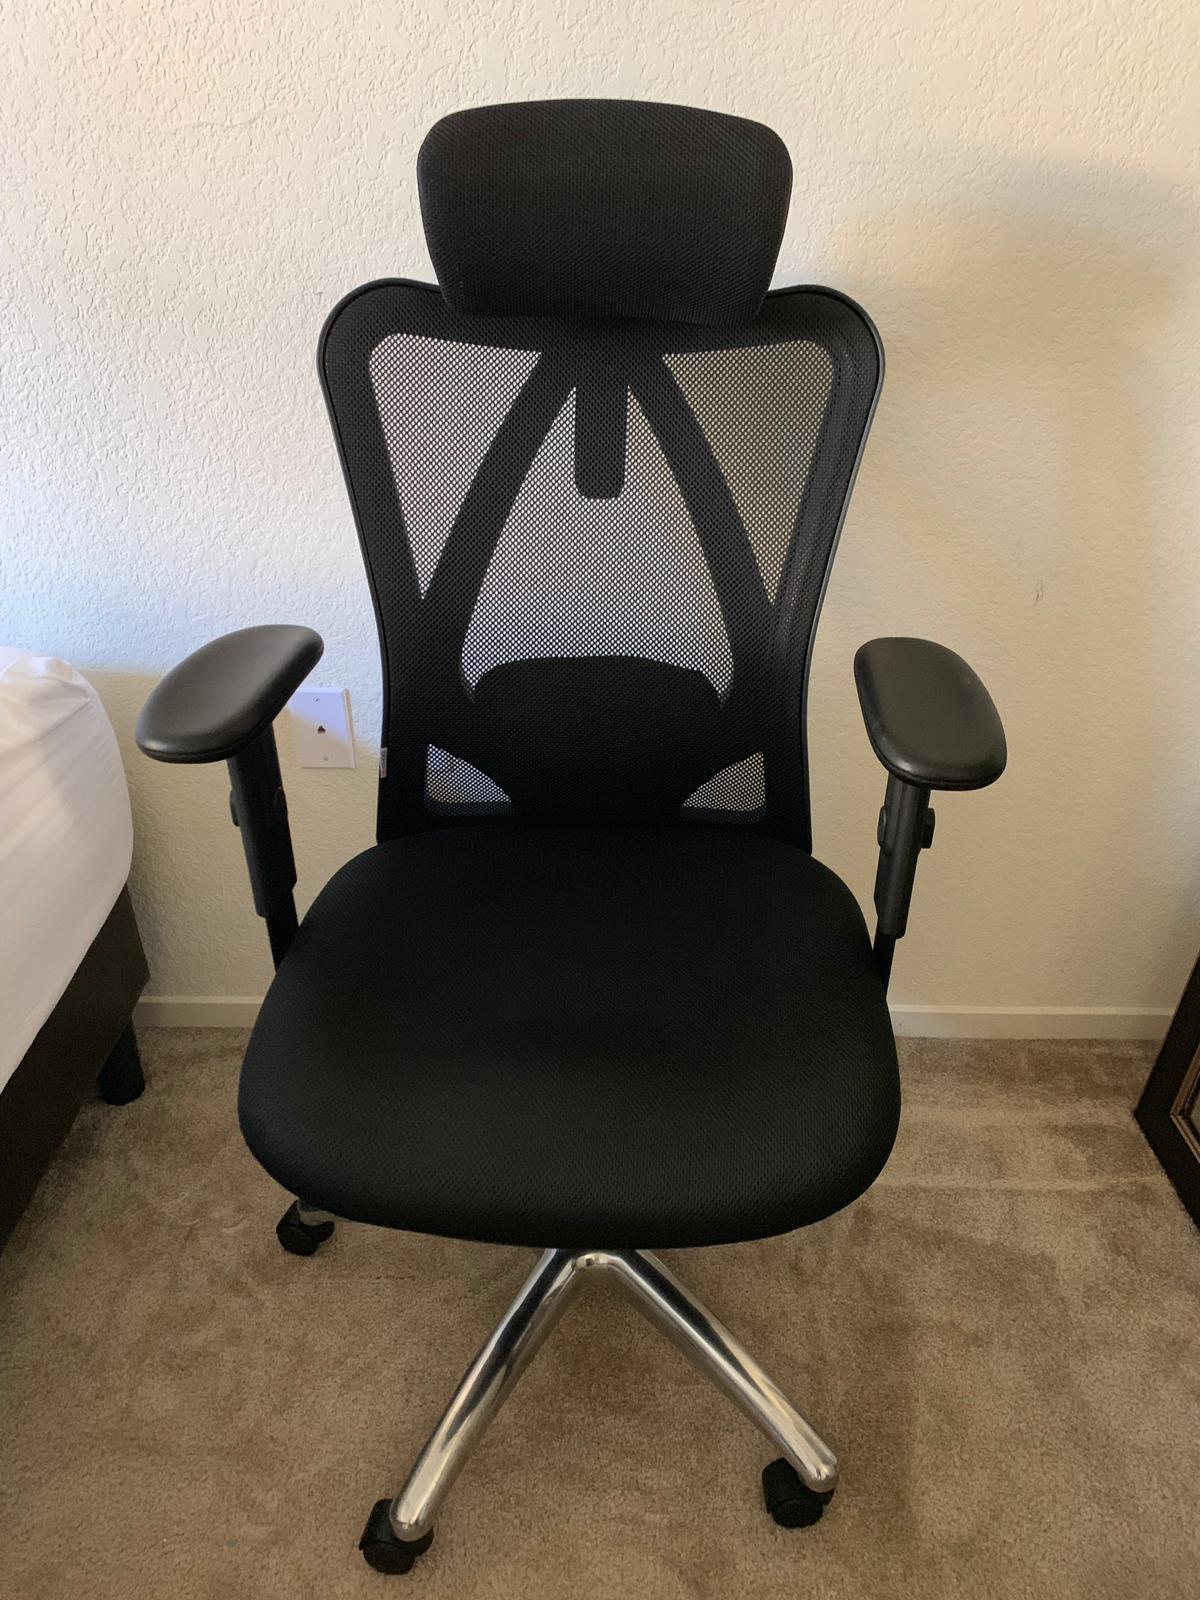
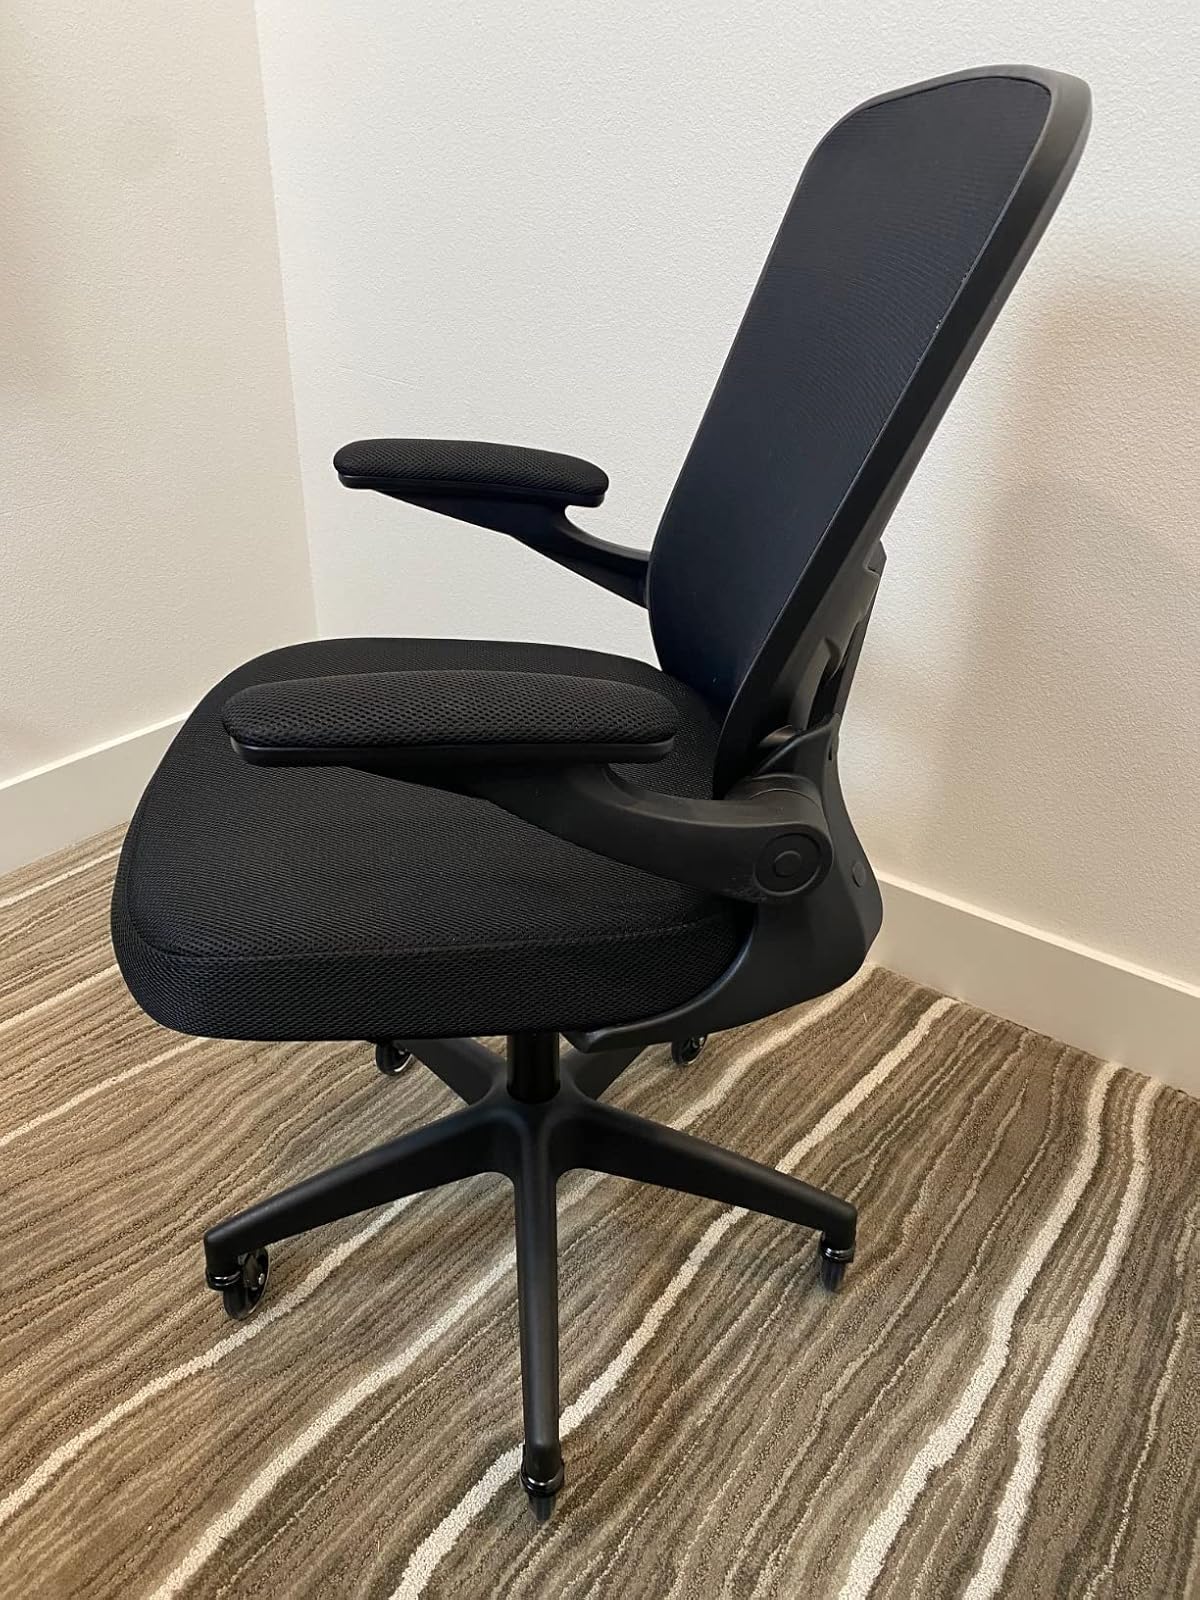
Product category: items_chair
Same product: no